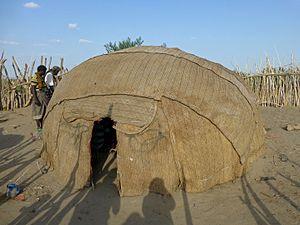
Dodom (Région Afar, Danakil, Ethiopie)
Une natte est un ouvrage de vannerie, tissu de paille, de jonc ou de bambou servant à couvrir les planchers ou à revêtir les murs des pièces d'habitations. C'est un article traditionnel dans beaucoup de pays orientaux et qui remplace fauteuils, chaises et lits. Les nattes rentrent aussi dans diverses traditions constructives.
La tente est un habitat temporaire et déplaçable, constitué d'une armature rigide couverte de toile.
Une daboyta est une habitation des Afars à Djibouti, en Érythrée et en Éthiopie. Daboytá est parfois traduit par « hutte » ou « cabane », mais pour le linguiste Didier Morin, spécialiste de l'afar et du somali, ces termes sont impropres car il s'agit d'une tente.